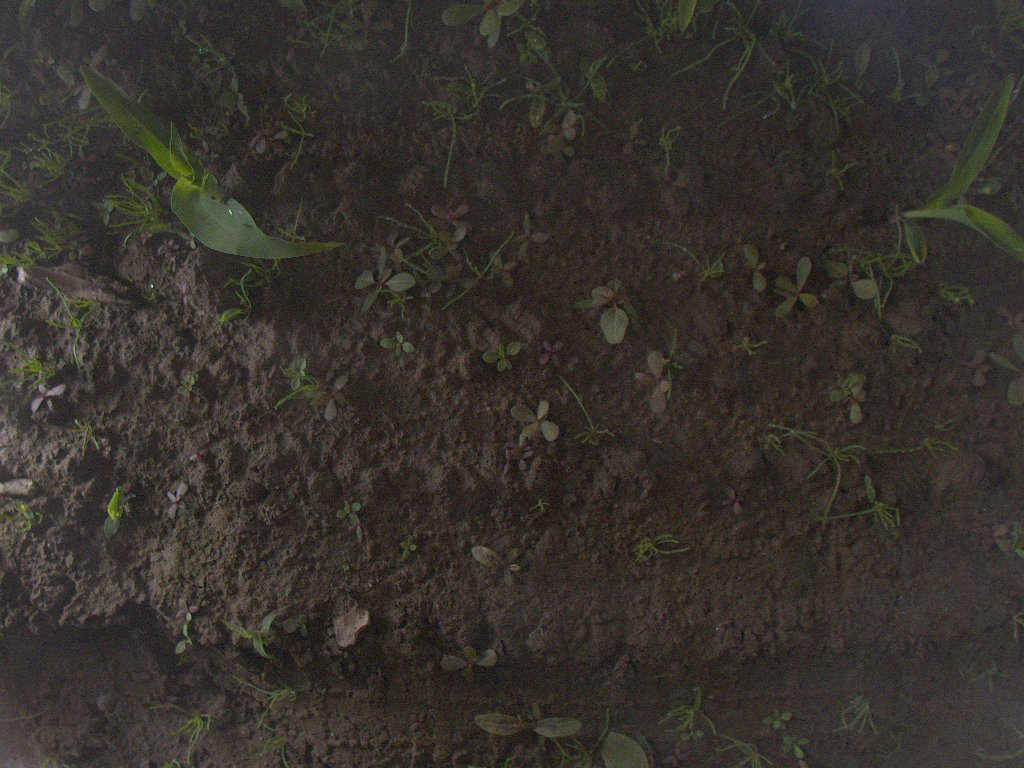
Crop: maize
Objects: maize, stem_maize, maize, stem_maize